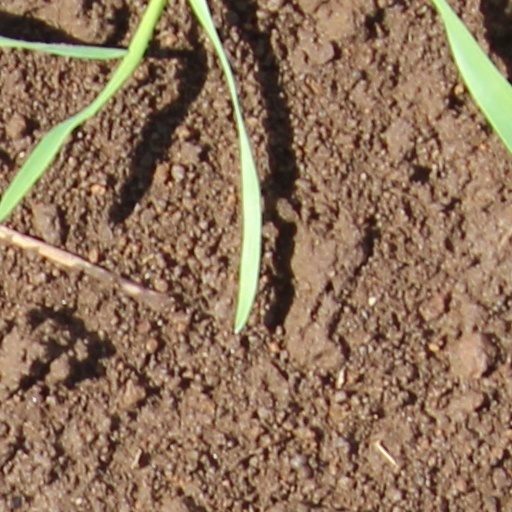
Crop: wheat